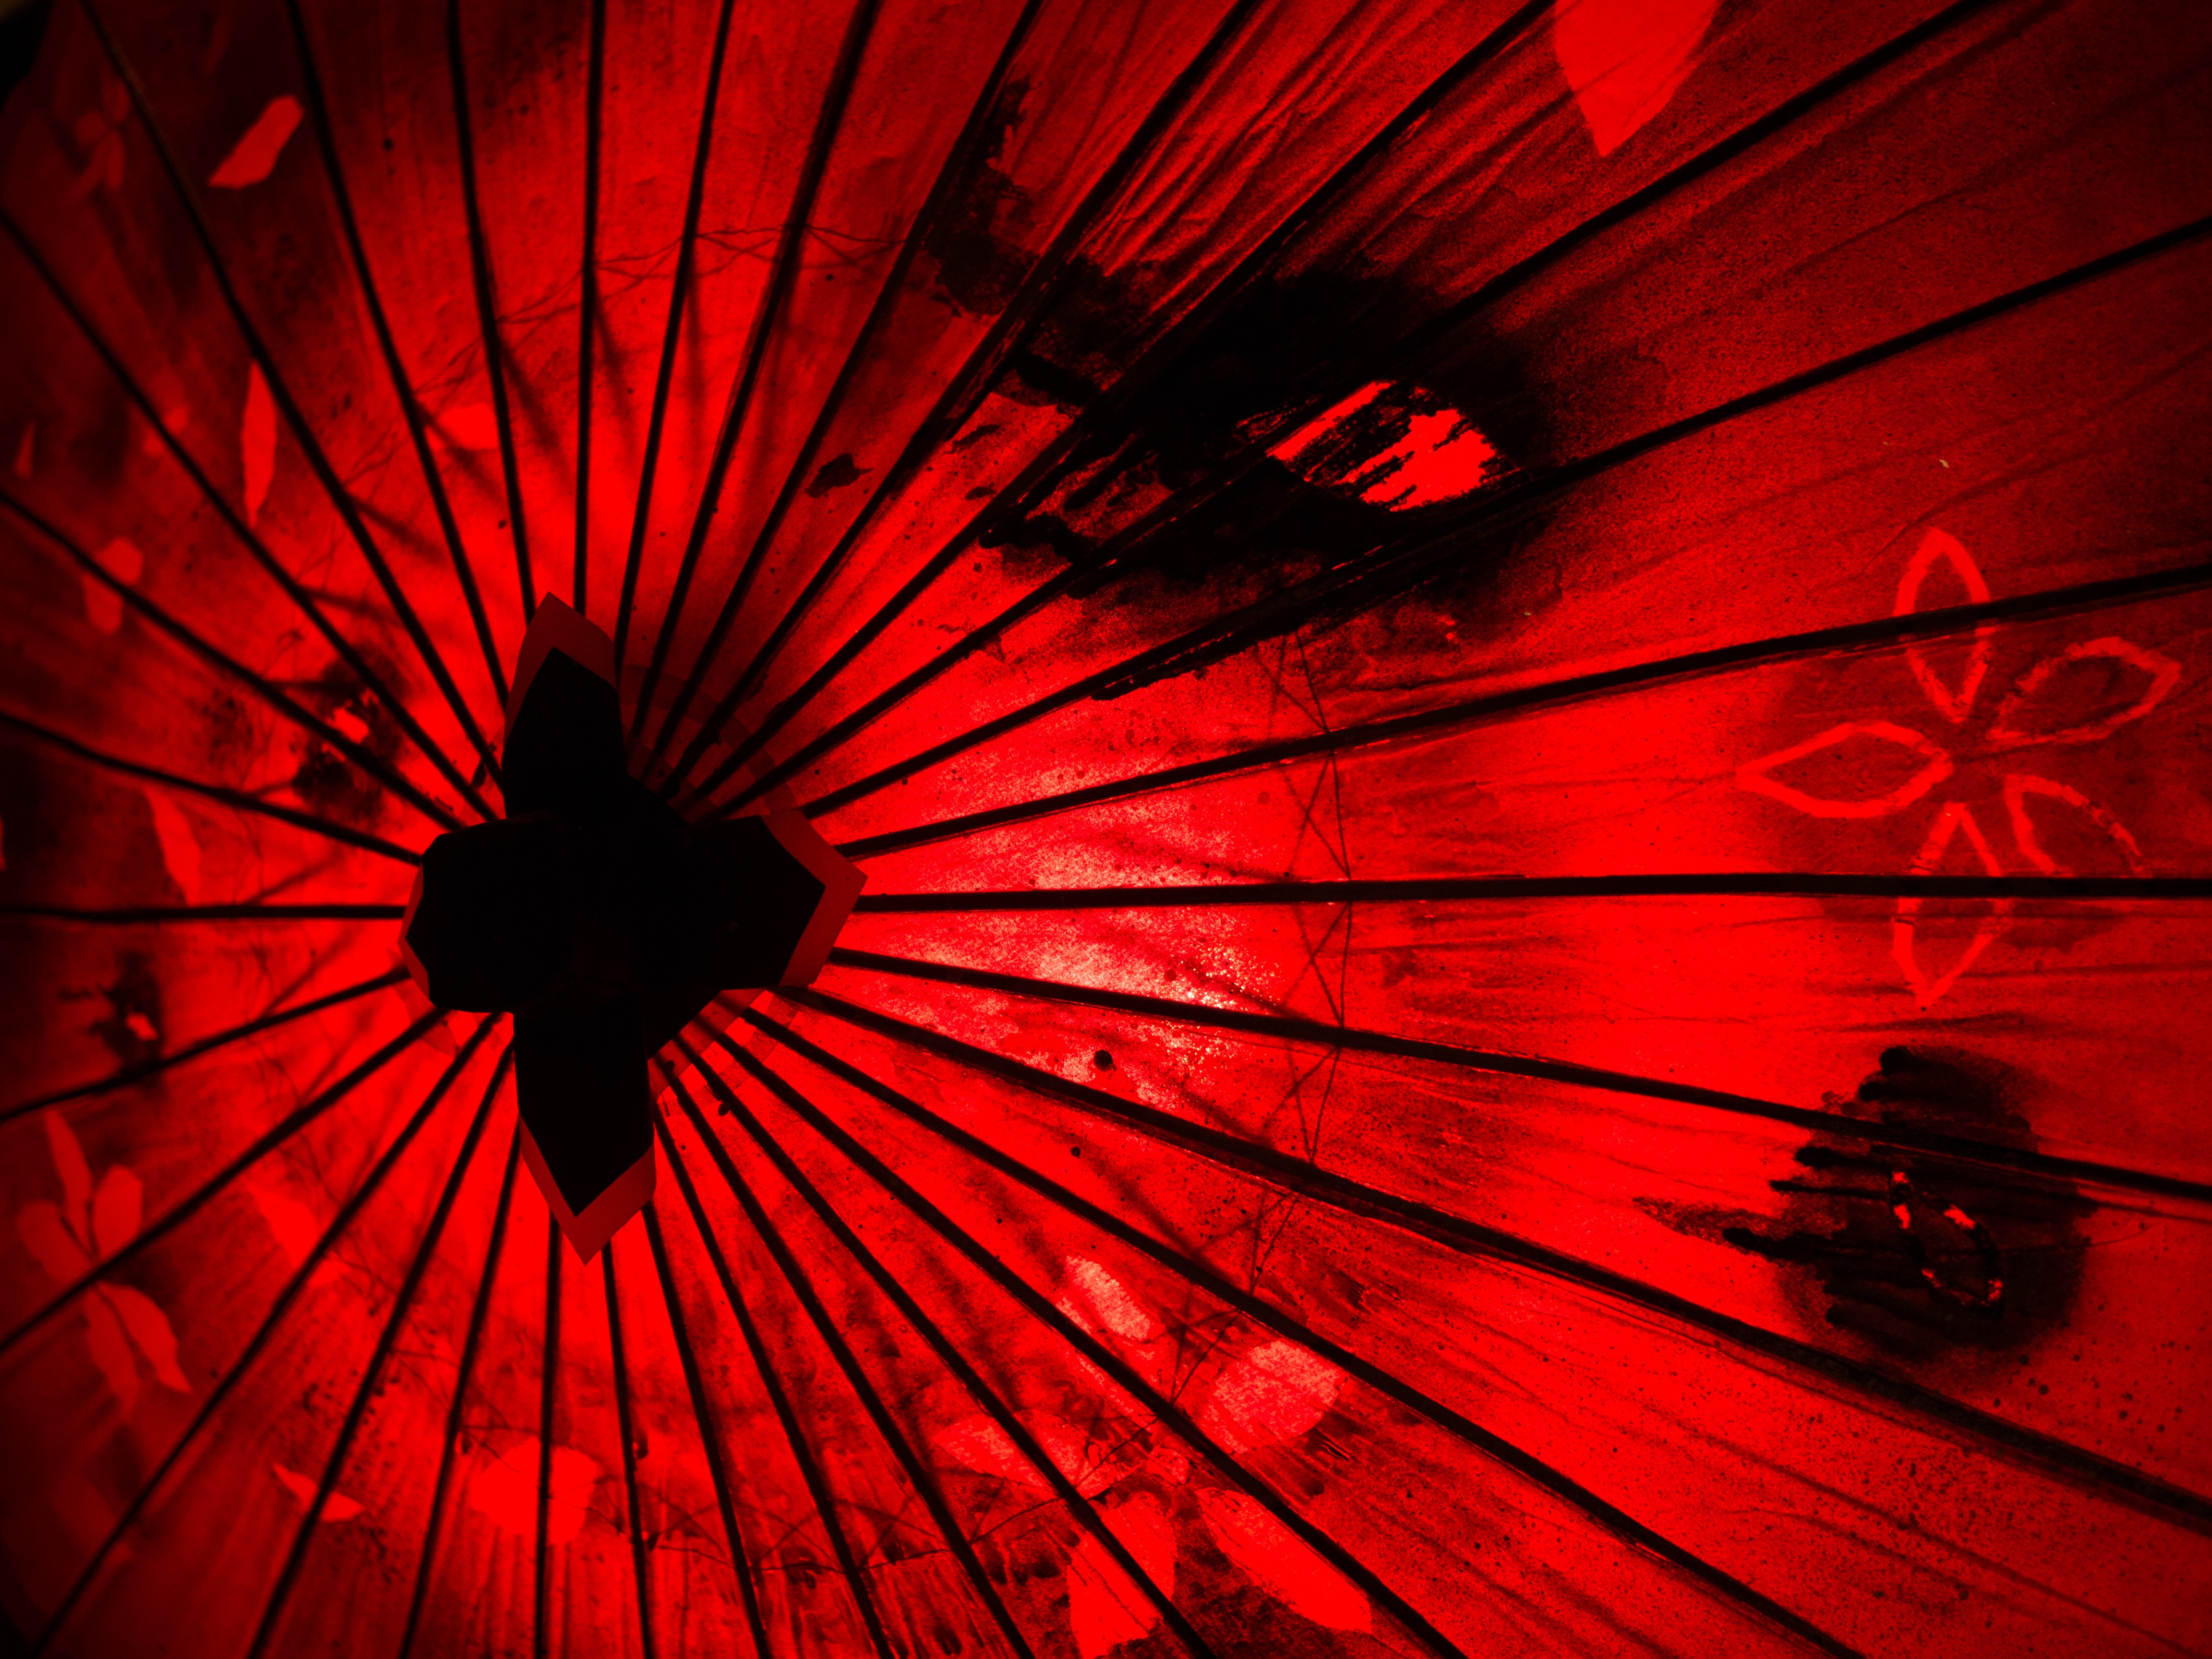
light, night, sunlight, flower, petal, line, red, umbrella, color, darkness, japan, kumamoto, circle, symmetry, shape, japanese style, night view, k, macro photography, hot springs, japanese umbrellas, yamaga city